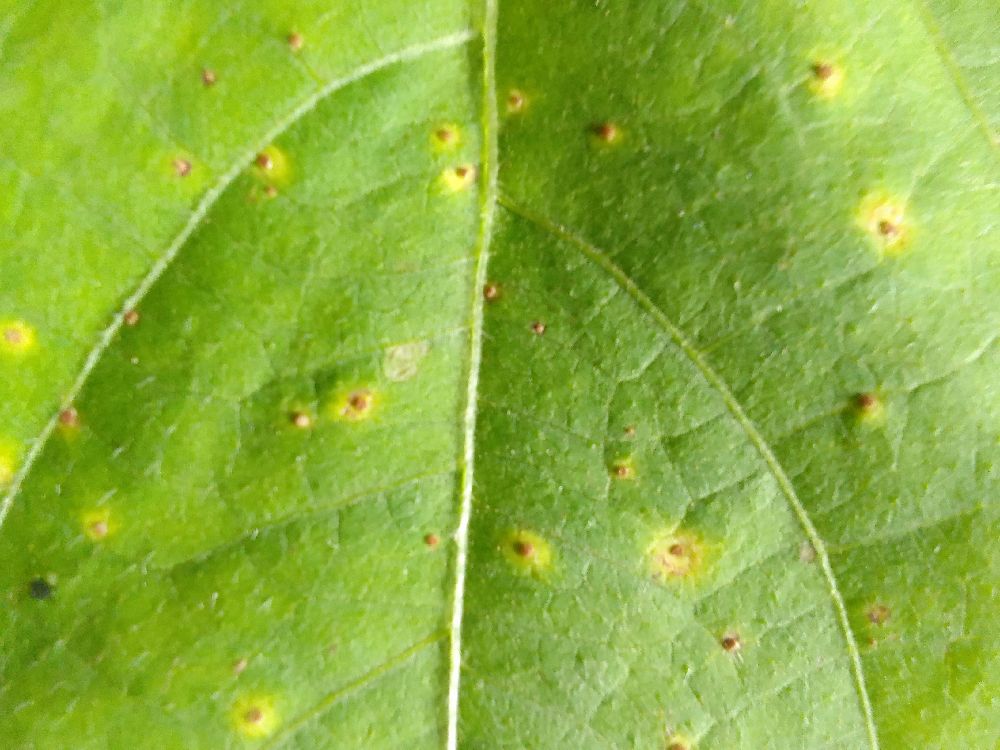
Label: rust